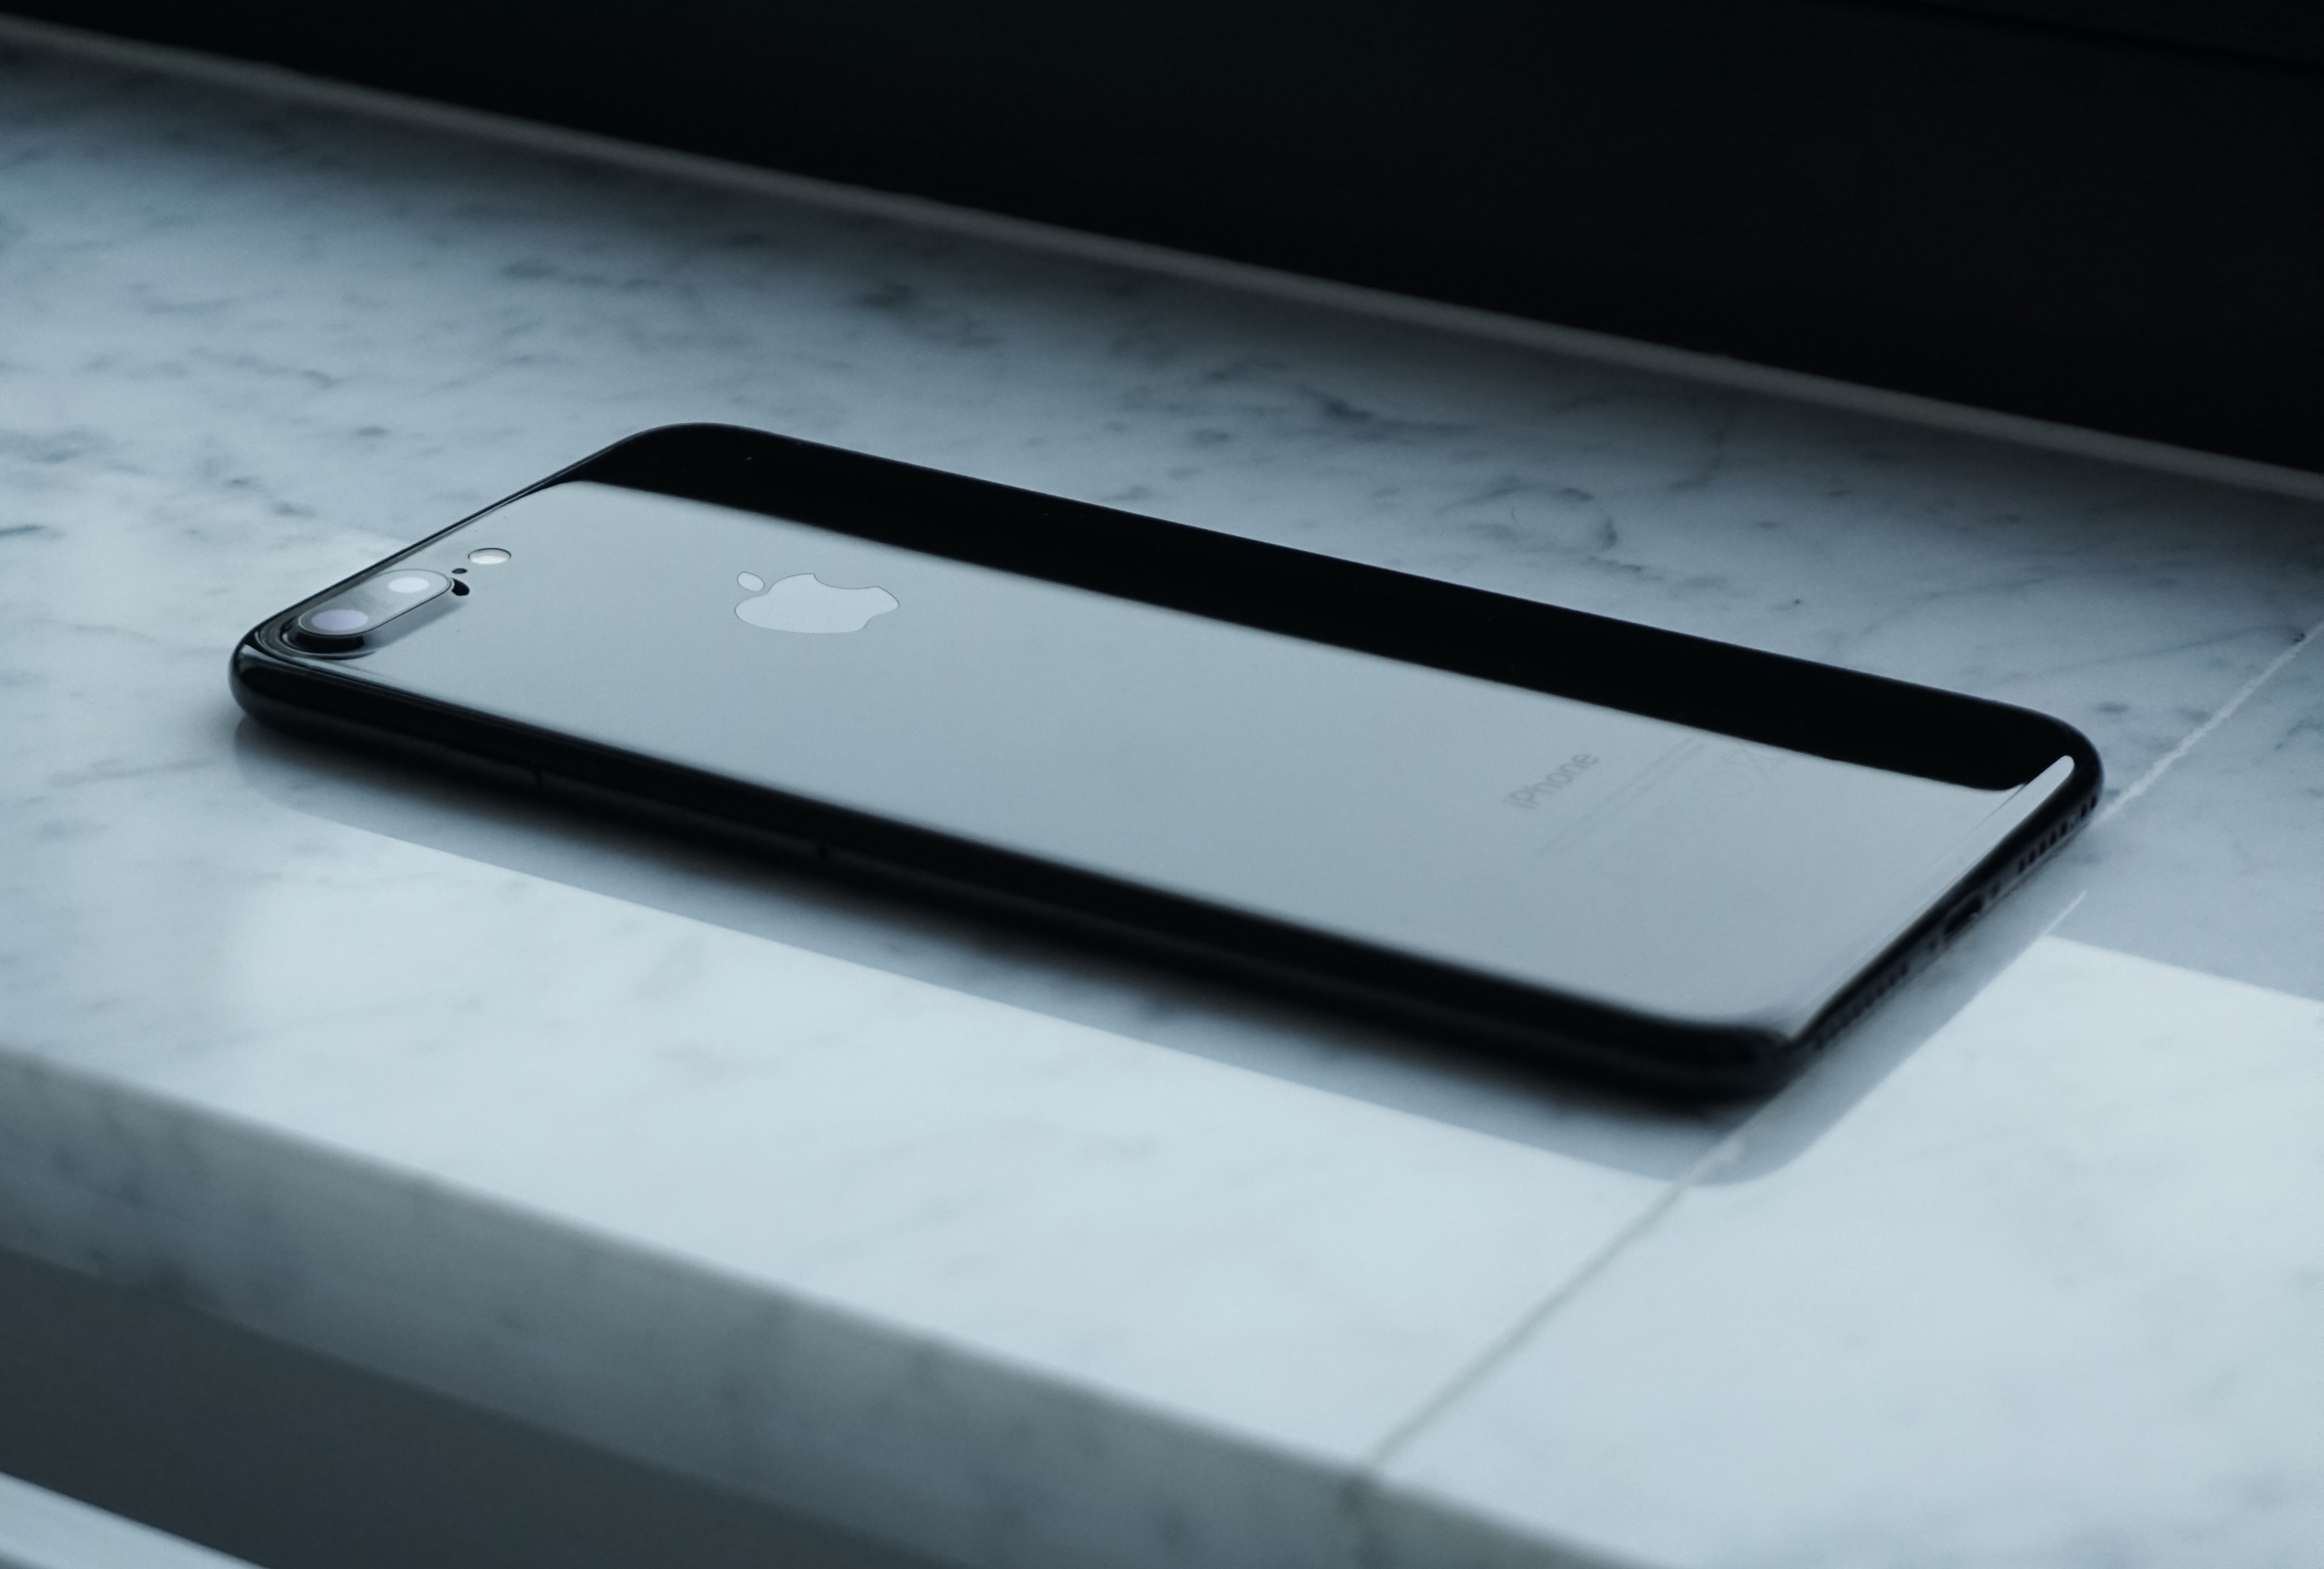
laptop, smartphone, technology, telephone, gadget, mobile phone, electronics, multimedia, electronic device, portable communications device, communication device